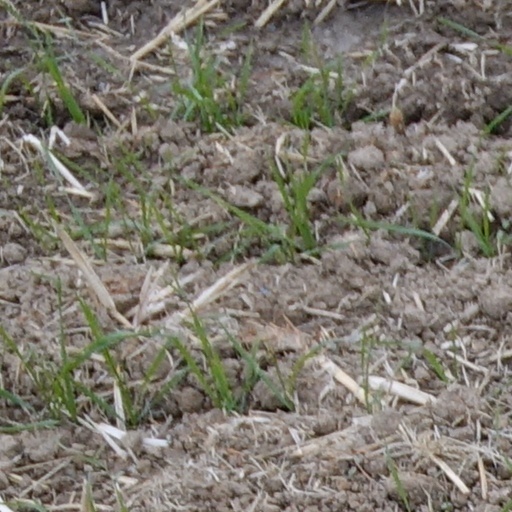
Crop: wheat